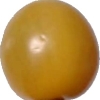
Label: tomato_cherry_yellow